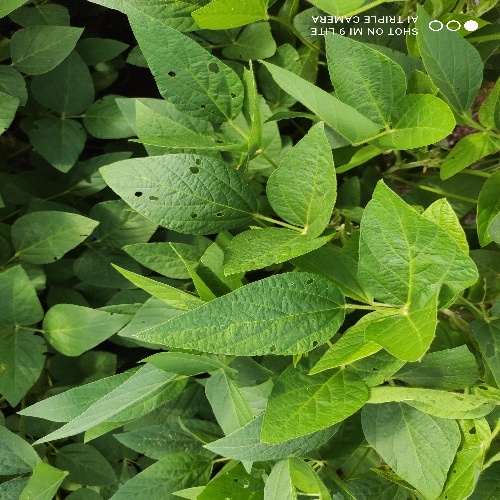
Label: Diabrotica_speciosa